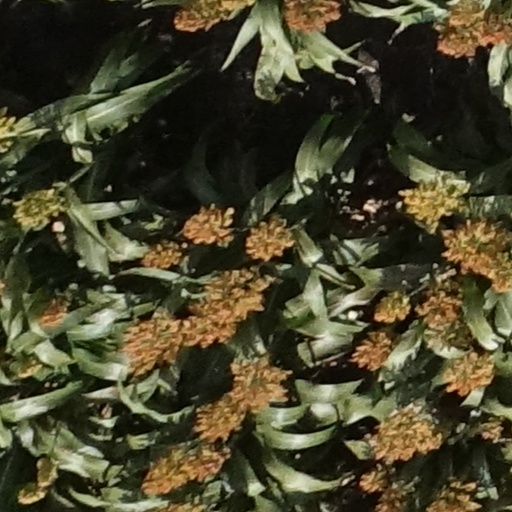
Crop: sorghum